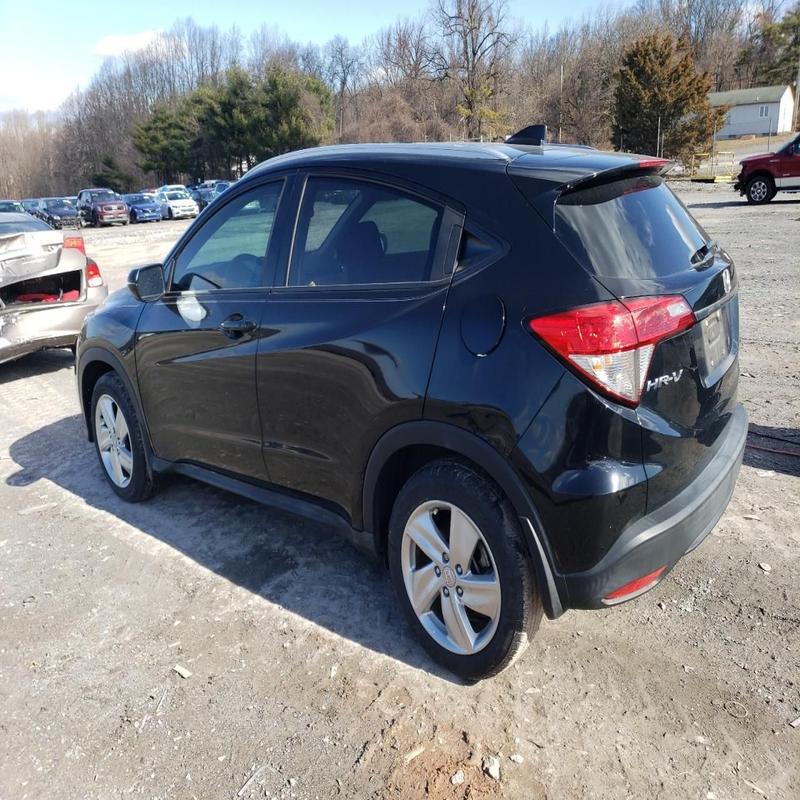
Aucun dommage détecté.
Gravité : aucun